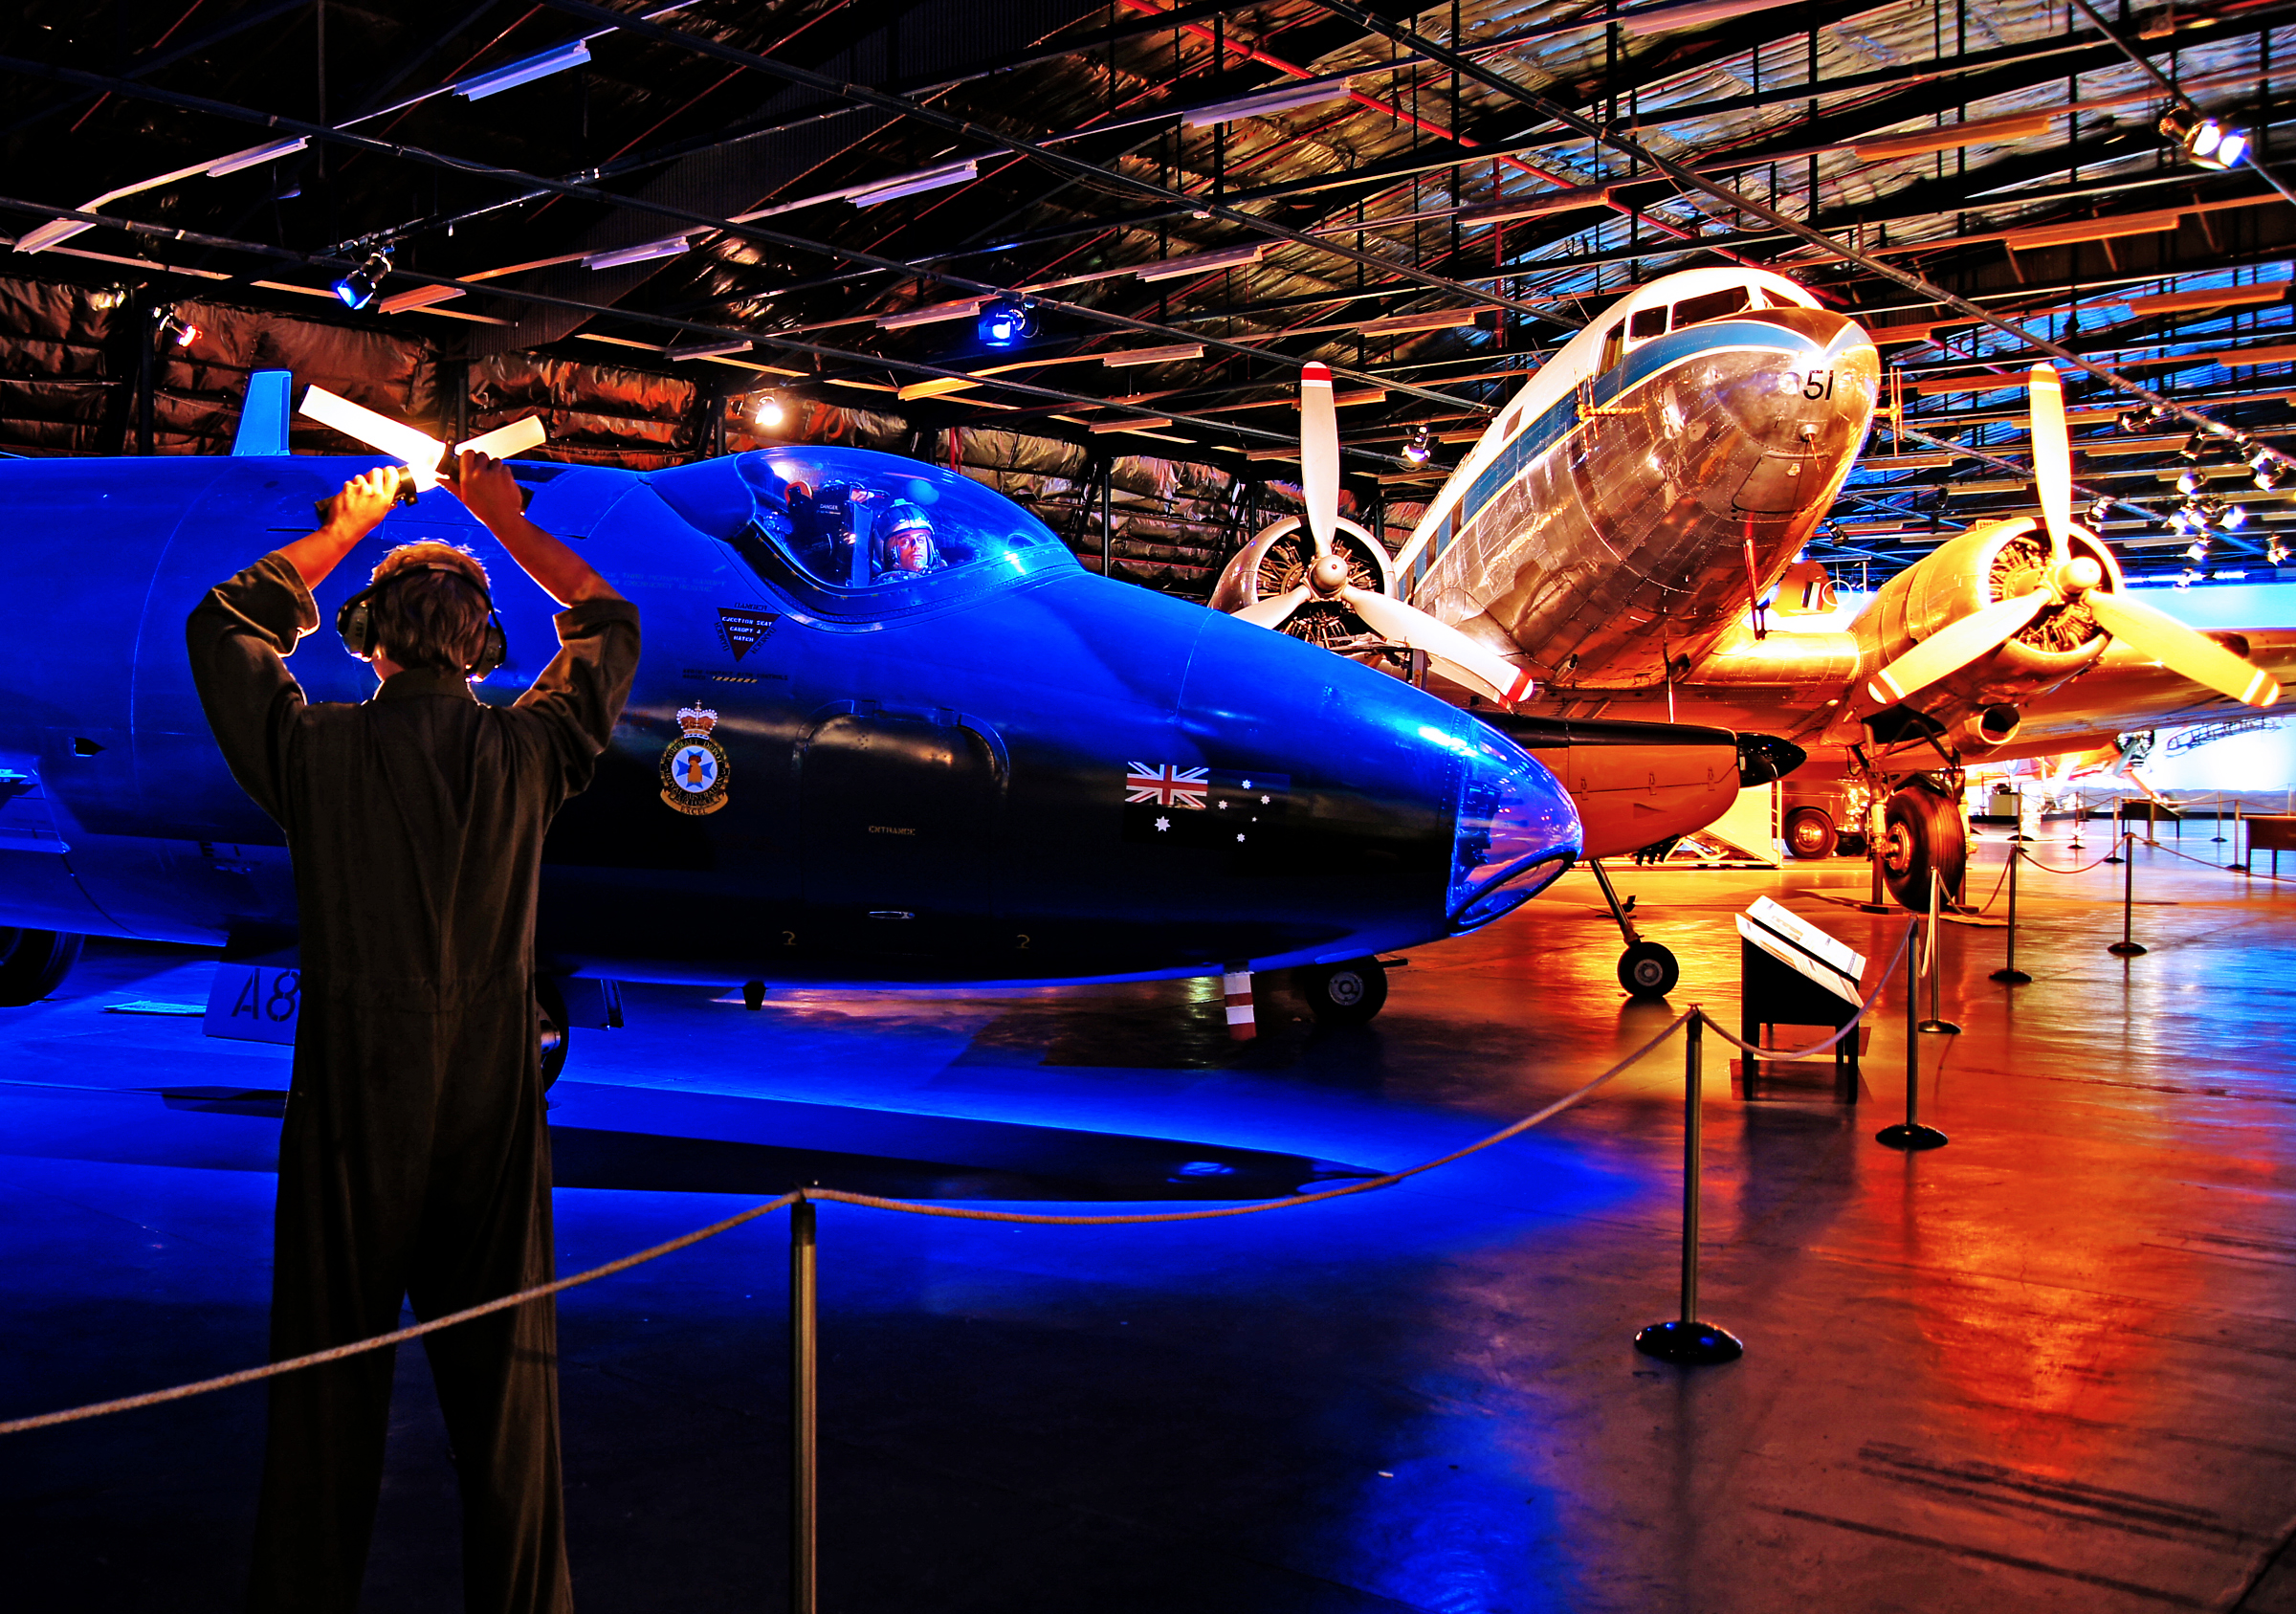
night, aircraft, vehicle, aviation, space, canberrabomber, atmosphere of earth